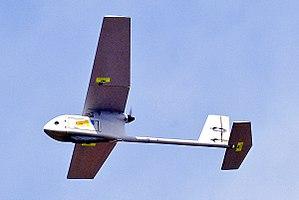
Ceci est la liste des drones et véhicules sans pilote utilisés dans les forces armées des États-Unis.
Cet article liste les aéronefs des forces armées des États-Unis. Les prototypes sont généralement préfixés par un « X » et sans nom, tandis que les modèles de pré-série sont généralement précédés d'un « Y ».